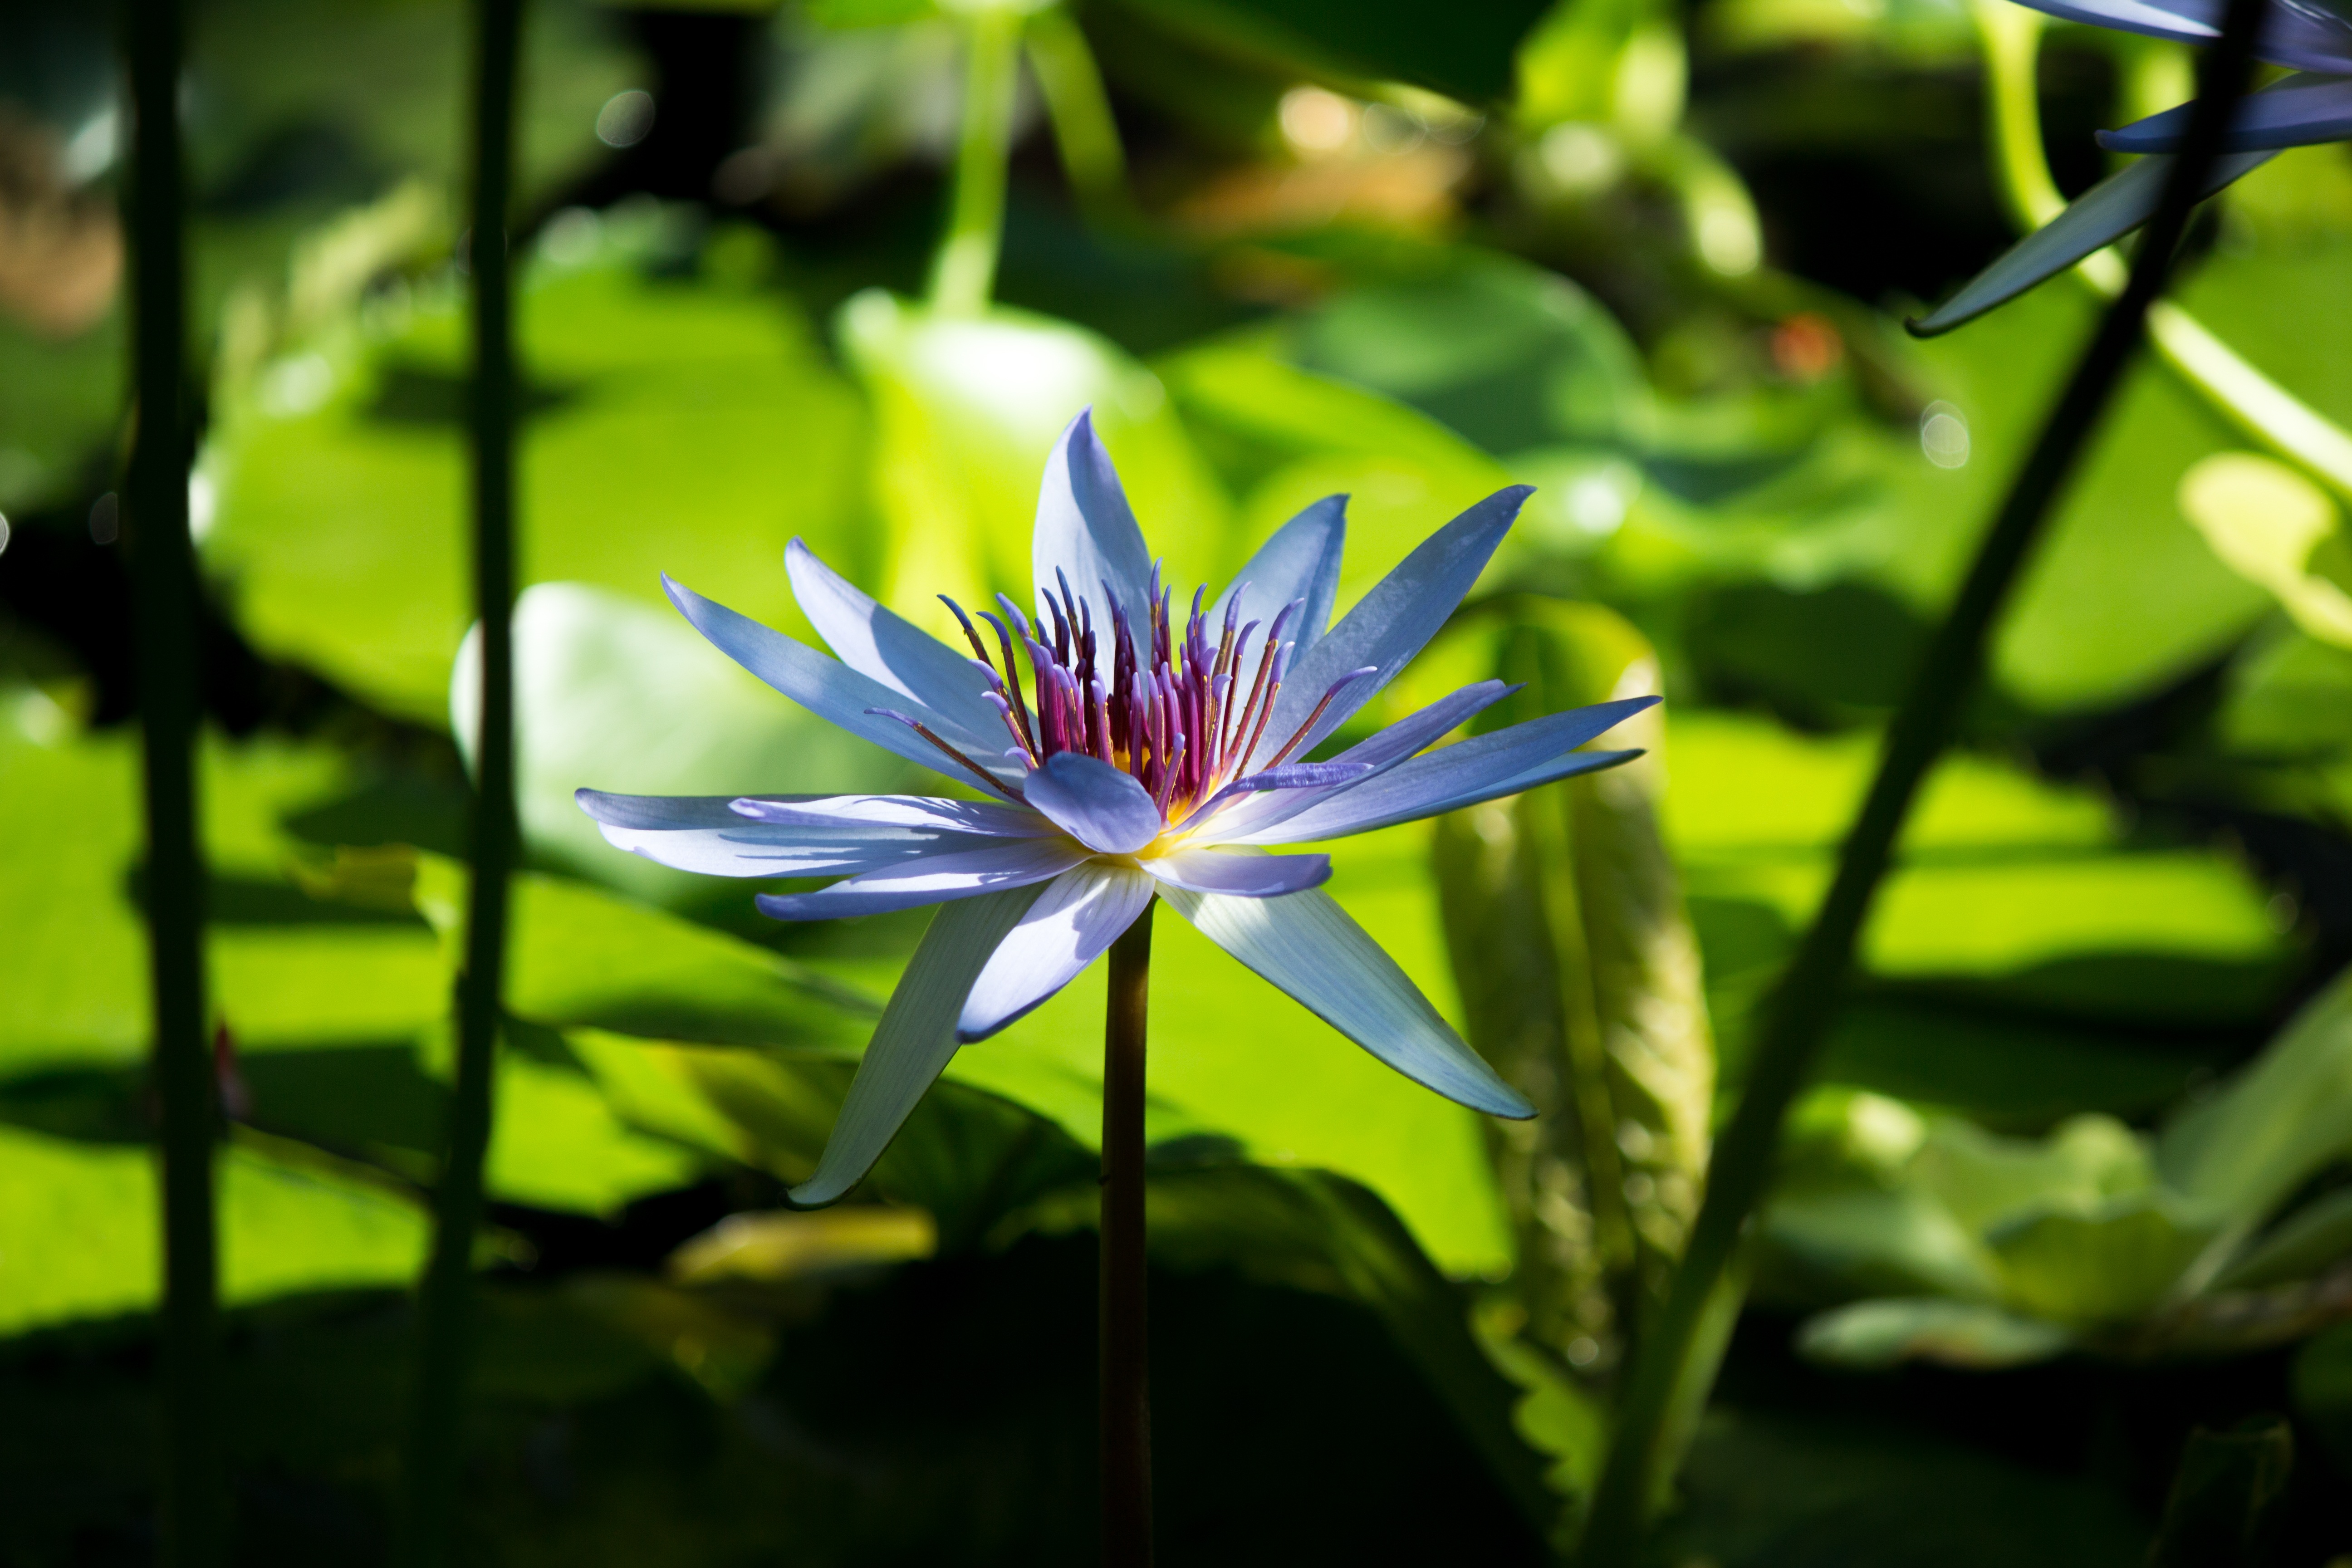
water, nature, blossom, plant, meadow, sunlight, leaf, flower, petal, green, tranquil, balance, botany, garden, flora, health, zen, wildflower, lotus flower, relaxation, meditation, japanese, spa, lotus, oriental, therapy, spirituality, wellness, macro photography, massage spa, flowering plant, meditation nature, land plant